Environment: real
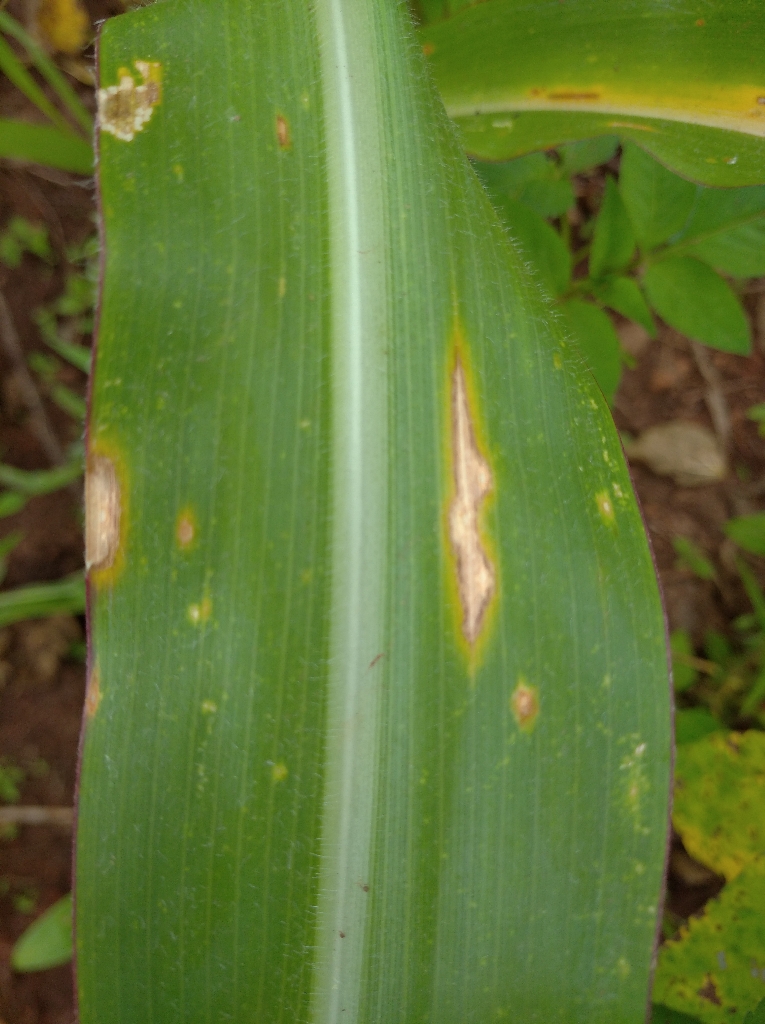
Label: northern_corn_leaf_blight